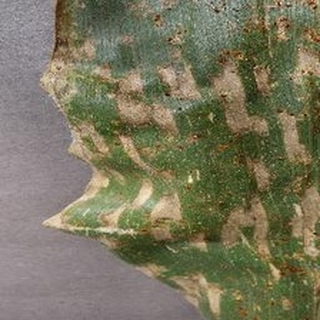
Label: corn_gray_leaf_spot